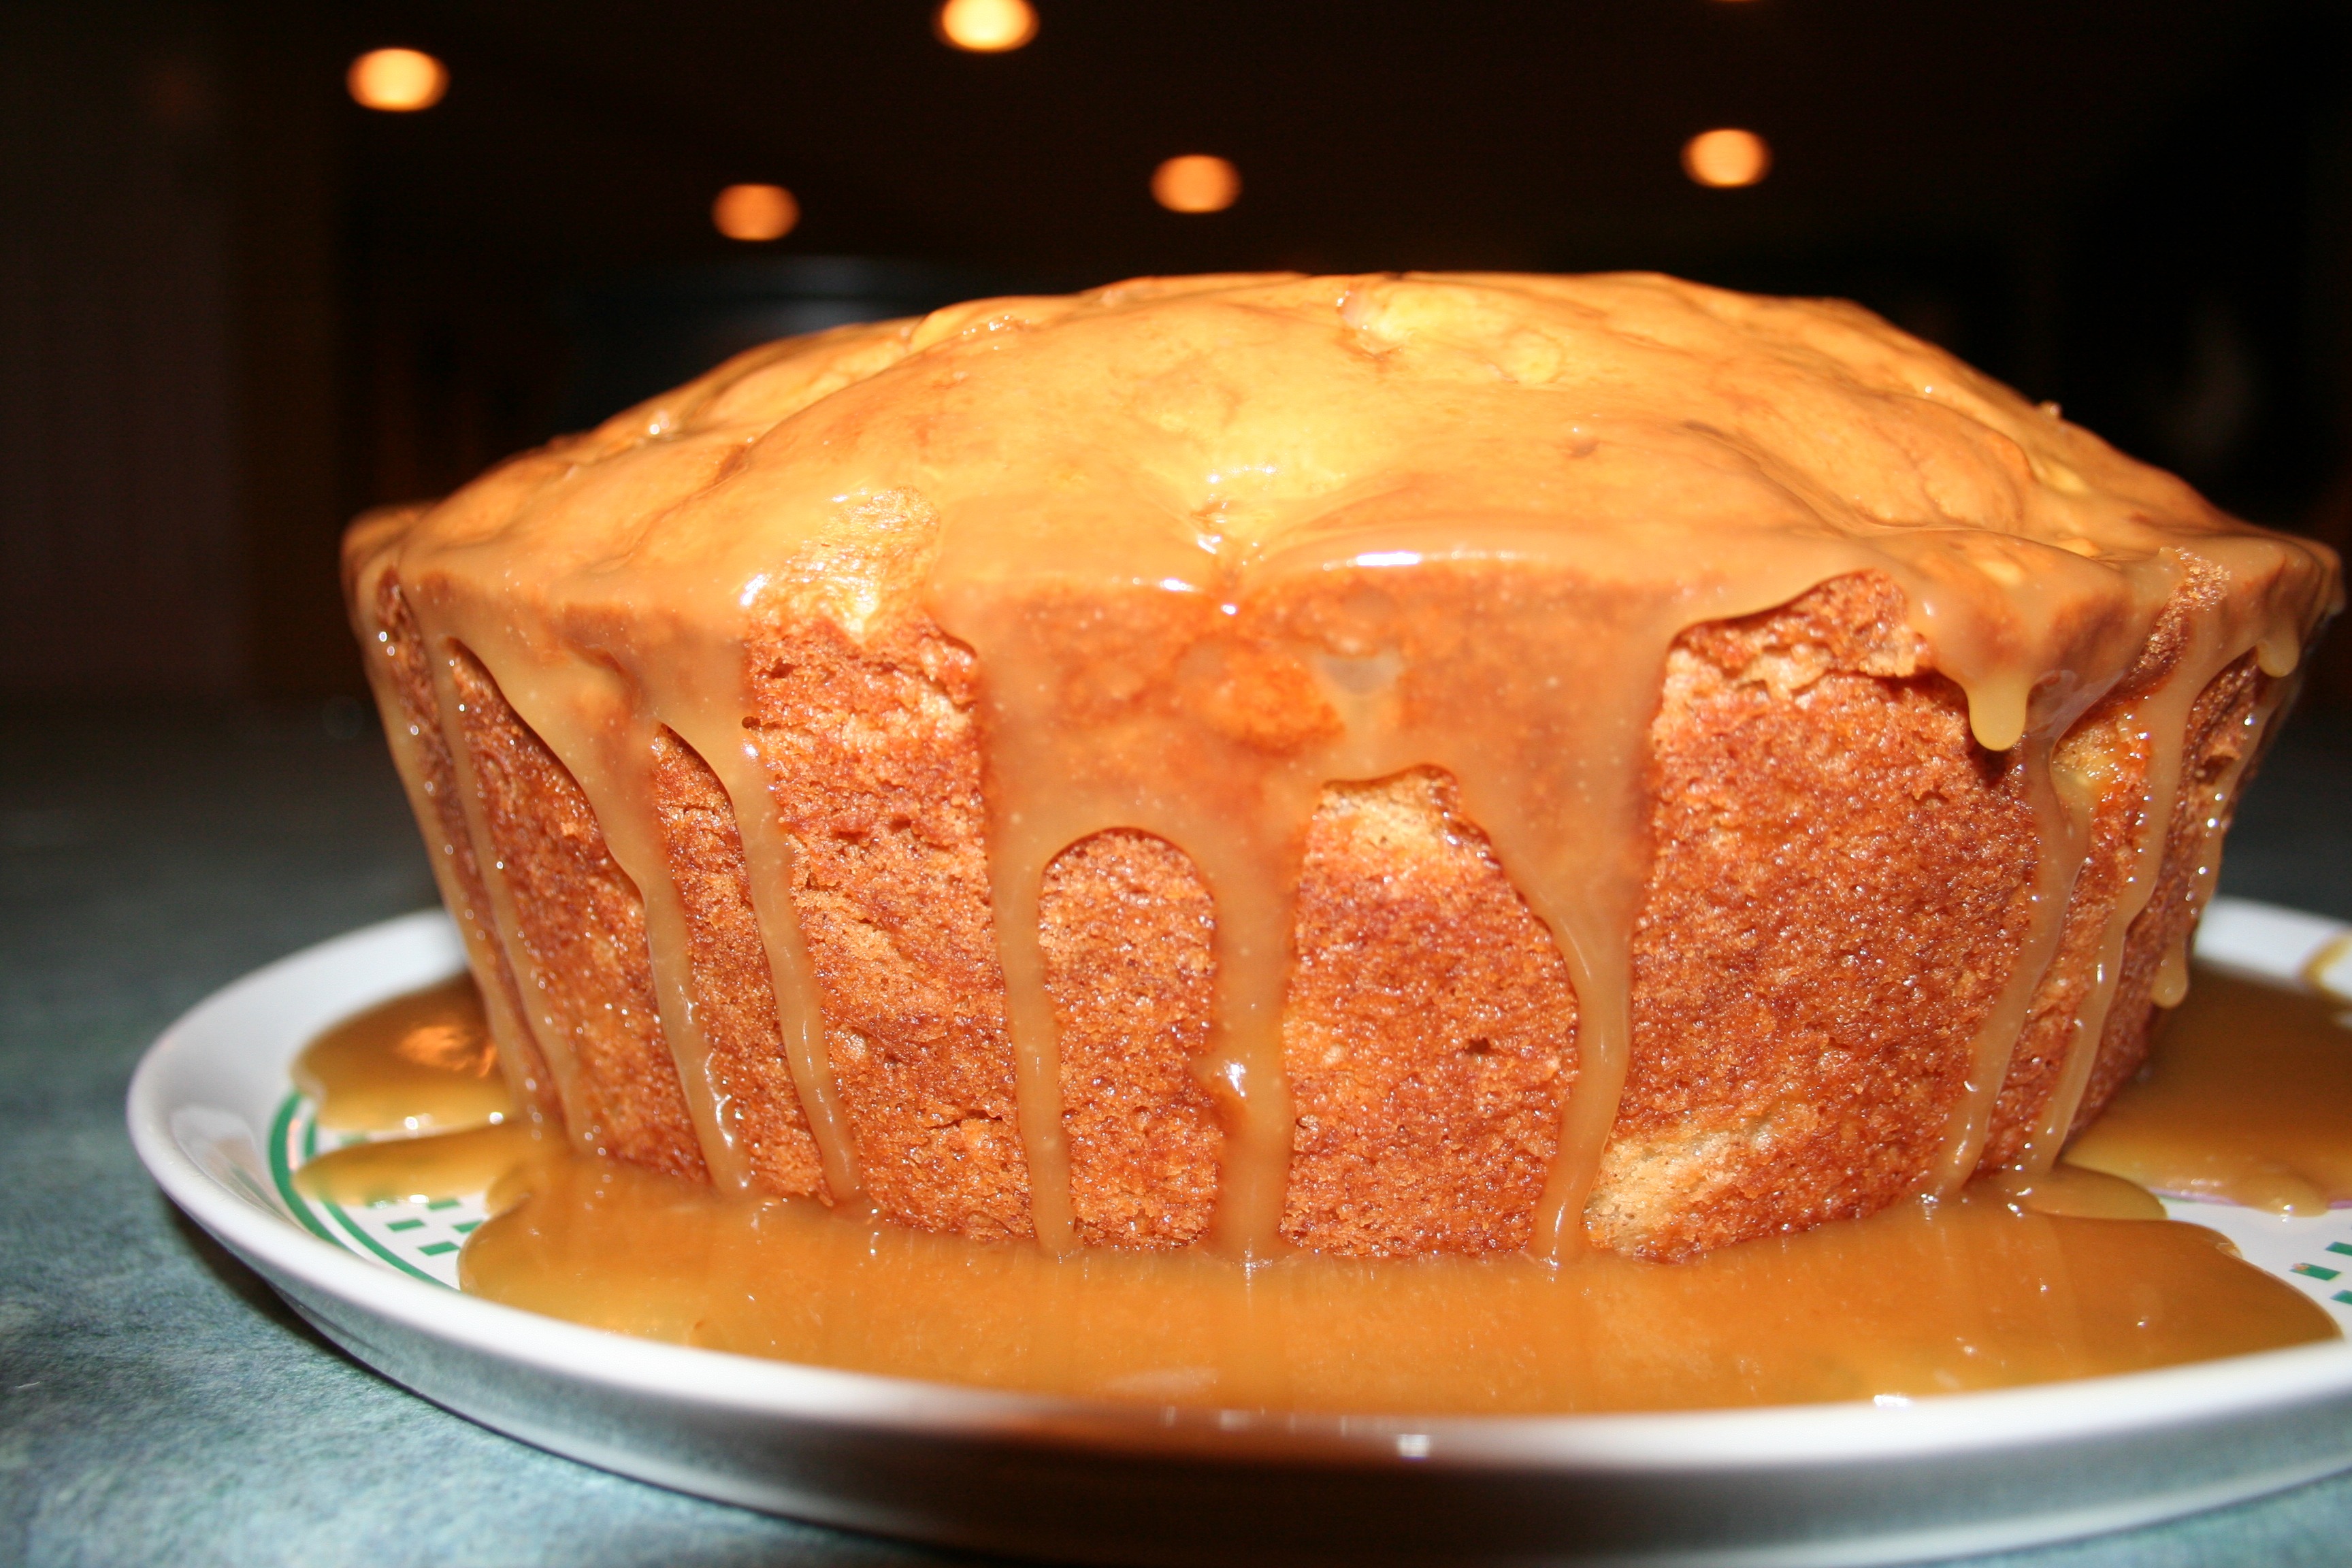
fruit, sweet, dish, meal, food, produce, breakfast, baking, dessert, cake, apples, caramel sauce, baked goods, flavor, caramel apple cake